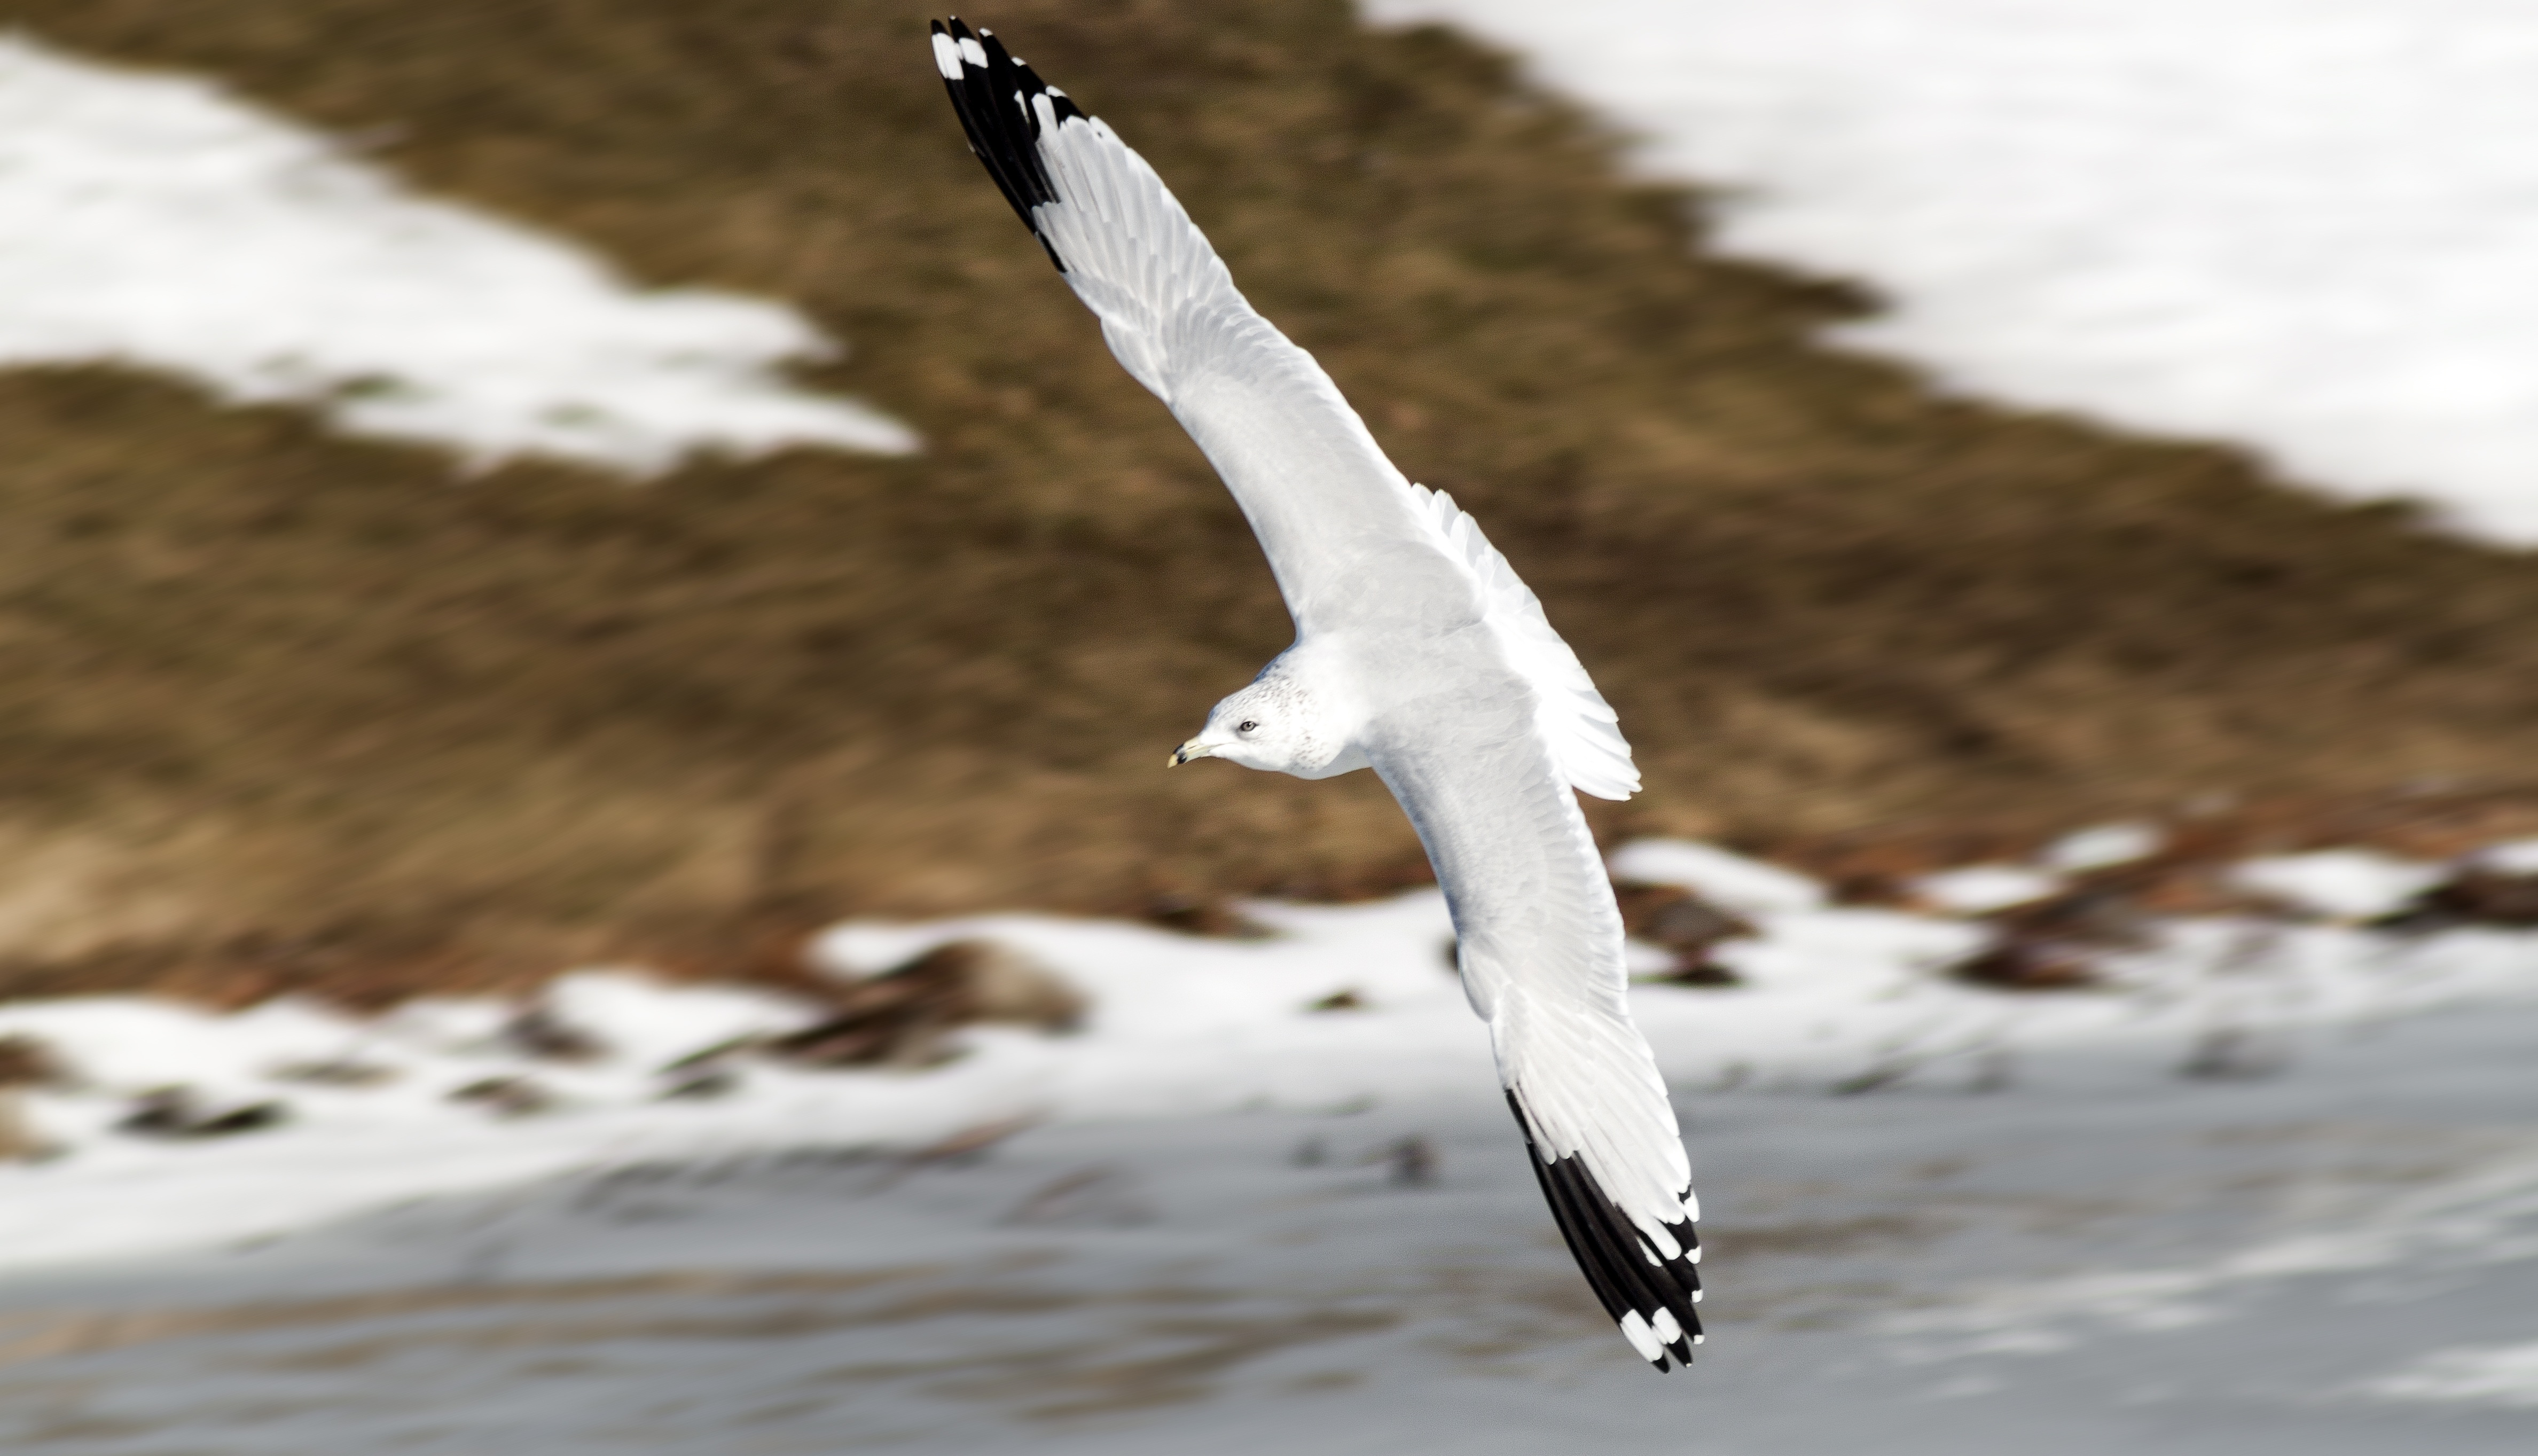
nature, bird, wing, white, pelican, seabird, flying, seagull, gull, flight, speed, majestic, outdoors, feathers, vertebrate, spread, gannet, charadriiformes, wings spread, wing span, suliformes